Wellington Botanic Garden

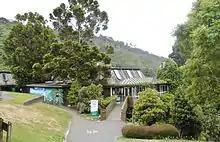
Treehouse, the Education and Environment Centre of the Garden

Wellington City Council began managing the garden in 1891, tidying up and developing various parts of the garden to improve public amenity. The garden became more popular with the public after the cable car began operation in 1902 and trams started running along Glenmore Street in 1904. The council constructed a tea kiosk at the top of the cable car (1904), a playground near Anderson Park (1905), a band rotunda near the duck pond (1907), and a fernery (1911). Public toilets were installed and staff buildings constructed.